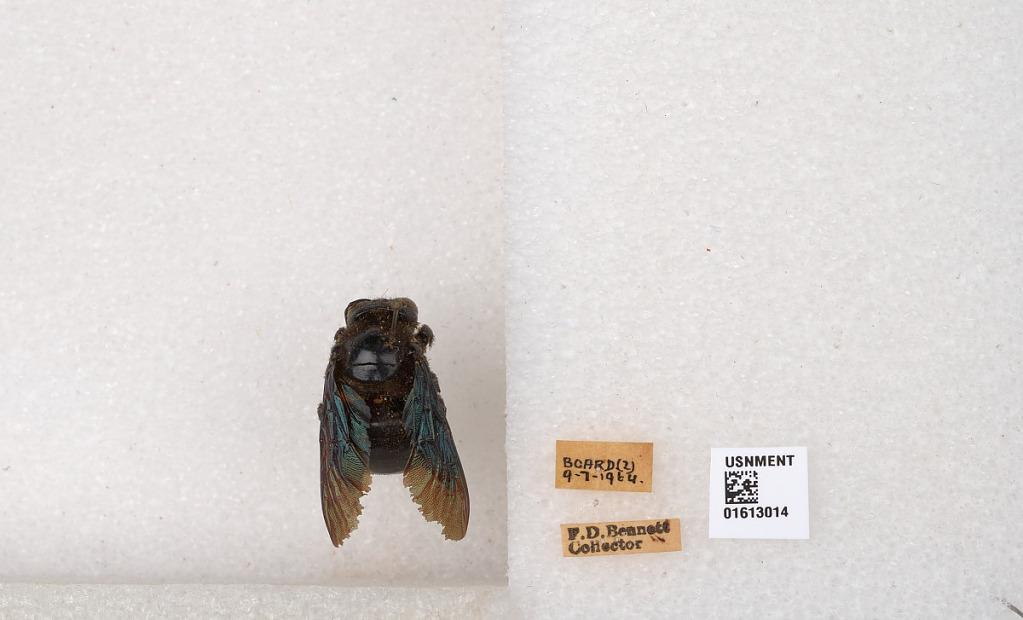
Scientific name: Xylocopa (Neoxylocopa) transitoria Pérez
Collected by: F. Bennett
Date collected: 1964-9-7